Philibert-Louis Debucourt

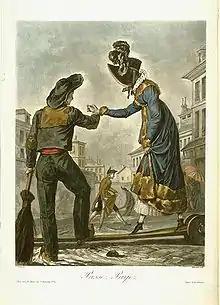
"Passez Payez", aquatint from a Carle Vernet portrait (1818), now at the University of Michigan Museum of Art

Philibert-Louis Debucourt (13 February 1755 – 22 September 1832) was a French painter and engraver.